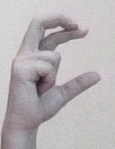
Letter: thal